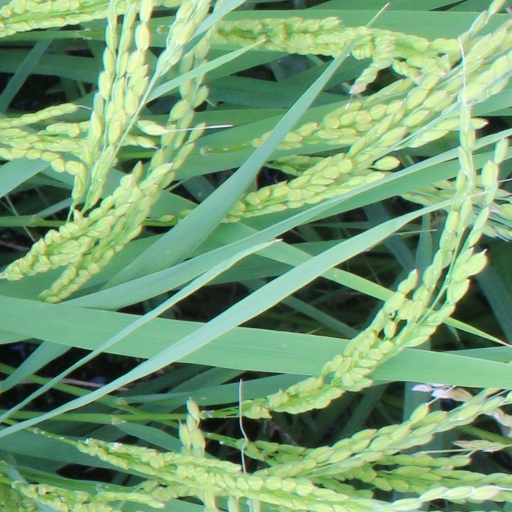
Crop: rice